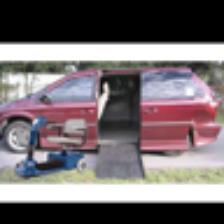
Label: NonHuman